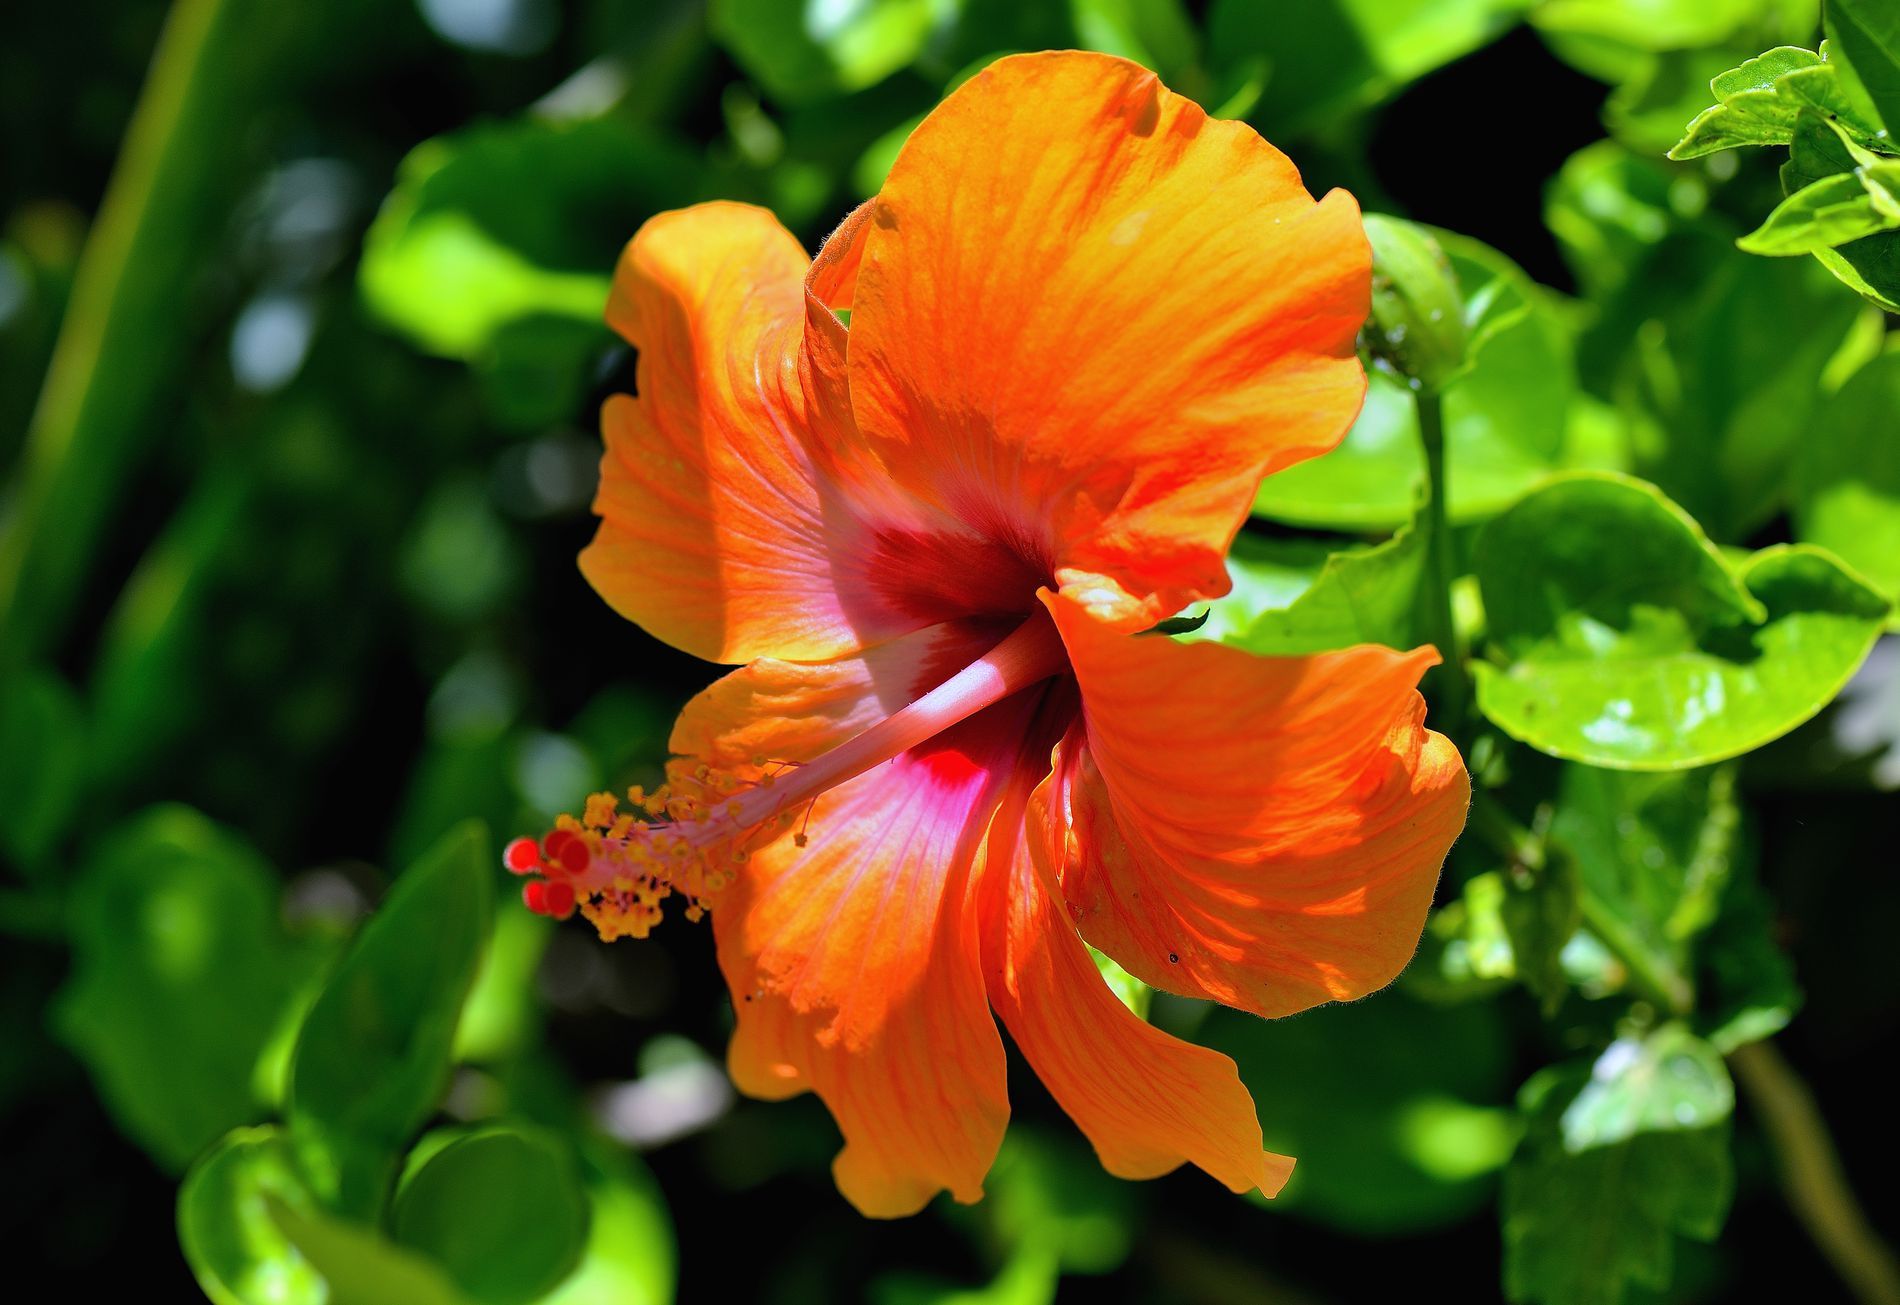
Hibiscus flower
A picture taken in natural, sunny daylight features a hibiscus flower in the middle of plants in the background in natural daylight.
A landscape photo taken in natural, sunny daylight captured by a close-up zoom-in view focused on a hibiscus flower with plants in the background. With an orange, green, and black color palette. It inspires happiness and joy.
Labels: Flower, Plant, Pollen, Geranium, Petal, Hibiscus, Rose, Hibiscus × rosa-sinensis, Plants
Camera: NIKON CORPORATION NIKON D800E
Lens: 105mm f/2.8, AF-S VR Micro-Nikkor 105mm f/2.8G IF-ED
Aperture: F7.1
Exposure: 1/250 sec
ISO: 100
Focal length: 105.0 mm